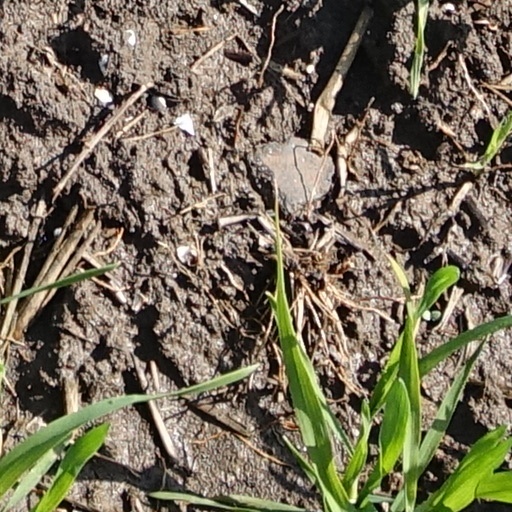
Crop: wheat